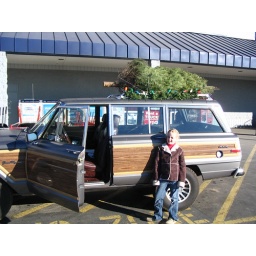
Well,we didnt cut our tree this time. But here we are loading it. Lorena Lookin cute by the &amp;quot;woody&amp;quot;